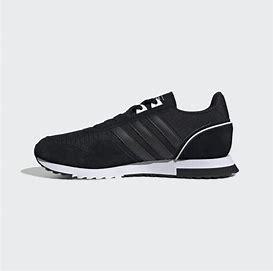
Brand: Adidas
Model: 8K 2020